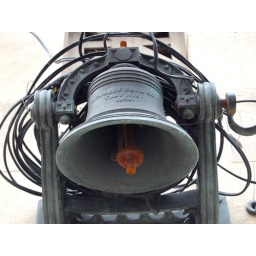
Bell for telling when the bridge over the river is going up.